Jens Lauritz Arup

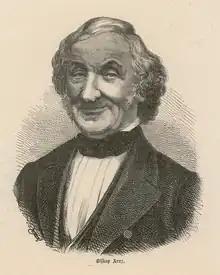

Jens Lauritz Arup (20 April 1793 – 9 April 1874) was a Norwegian bishop and politician.